Ralph Peters (LIRR)

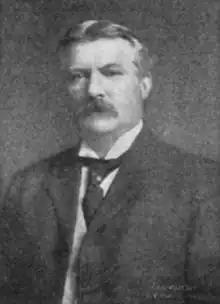

Ralph Peters (November 19, 1853 – October 9, 1923) was an American railroad executive who served as the president of the Long Island Rail Road.